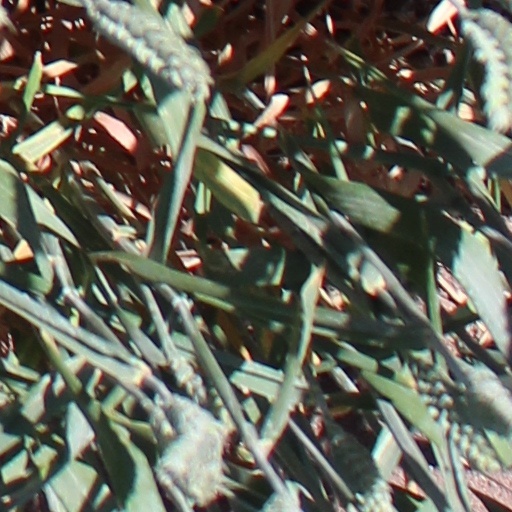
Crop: wheat